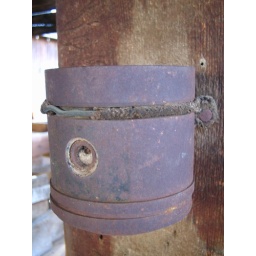
Recycling the old way. A truck piston used as a sheep shear holder in the barn.